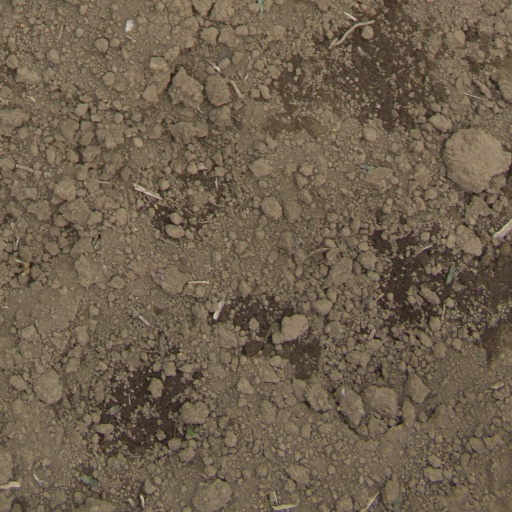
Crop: Jerusalem artichoke